Fragoria

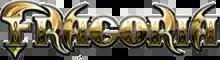

Fragoria is a browser based, free to play massively multiplayer online role play game of a Russian indie developer Rusoftware and its Europe based successor Datcroft Games. Fragoria is set in a massive, fully realized world based on Slavic fairy tales and legends of the modern world. There are more than 800 quests that can be played and several dungeons that can be explored. There are also a handful of PvP games to become involved in, ranging from simple 1 on 1 duels to full-scale wars with objectives. The game features an advanced pet system, an auction house for players to sell their items, a mail system, an extensive crafting system and four professions to choose from.